Grasshopper sparrow

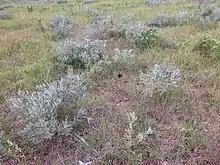
Late-July grasshopper sparrow territory with nest at the Konza Prairie showing preferred patchiness of vegetation including low ground for foraging and denser patches in which to conceal nests.

Their breeding habitat is open fields and prairie grasslands across southern Canada, the United States, Mexico and Central America, the Caribbean. There is a small endangered population in the Andes of Colombia and (perhaps only formerly) Ecuador. In the central USA, birds are quick to locate newly available habitat, and can be attracted to sites by playing conspecific song. The spatial distribution of territories on the landscape can be clumped with several individuals defending territories near to one another interspersed by large areas of unused and apparently suitable habitat. The reasons for this clumping are elusive; aggregation is not related to group defense against predators or brood parasite, cooperative care, extra-pair matings, or kin selection. Appropriate habitat is strongly influenced by plant structure and precipitation amounts during previous seasons. Grasshopper sparrows avoid woody vegetation, and in the wetter parts of their range, prefer fields that are burned every 2–3 years (which reduces encroachment of trees and shrubs) and seek out areas that are moderately grazed by cattle or bison.